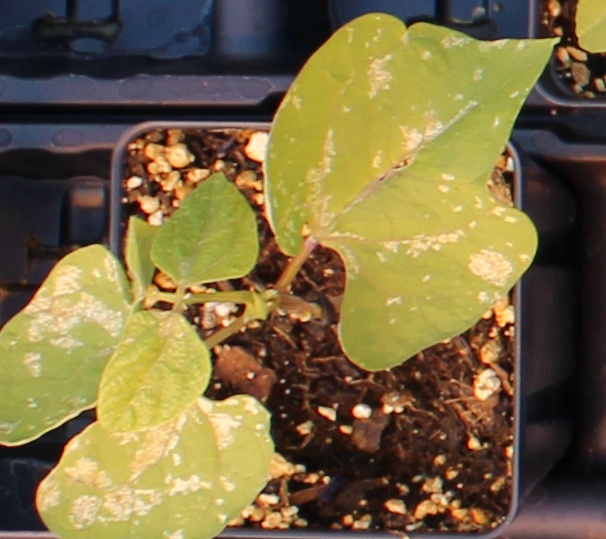
Label: Blackbean